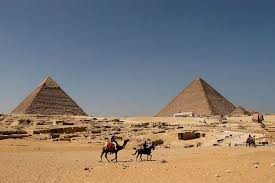
Landmark: Pyramids of Giza